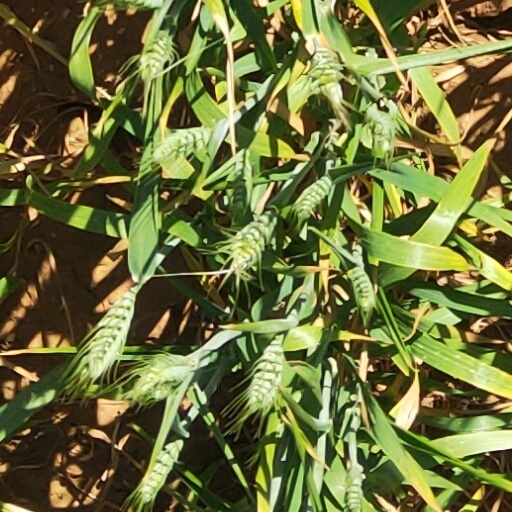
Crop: wheat